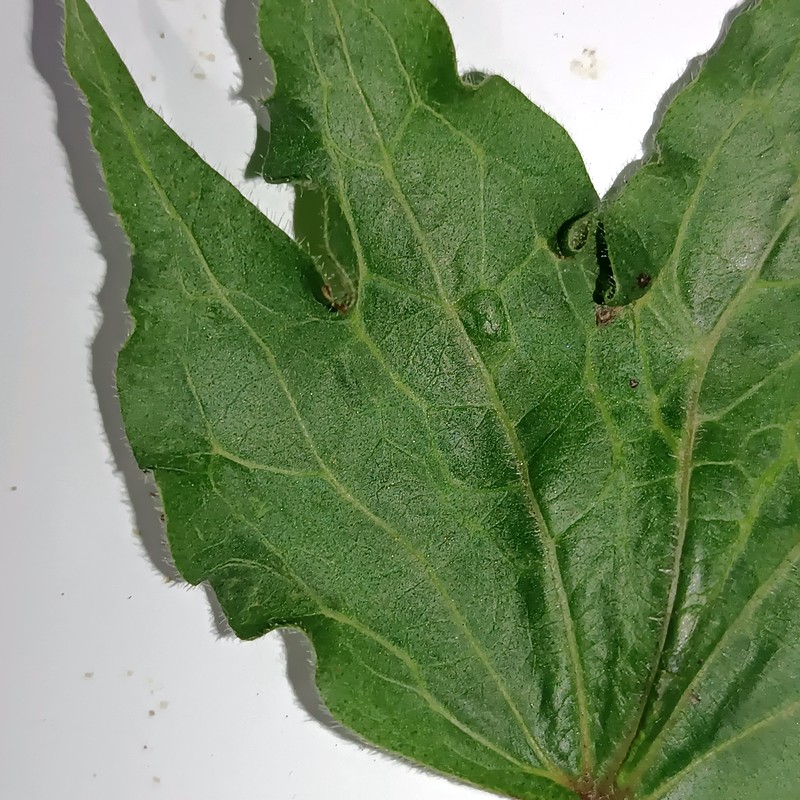
Label: Herbicide Growth Damage